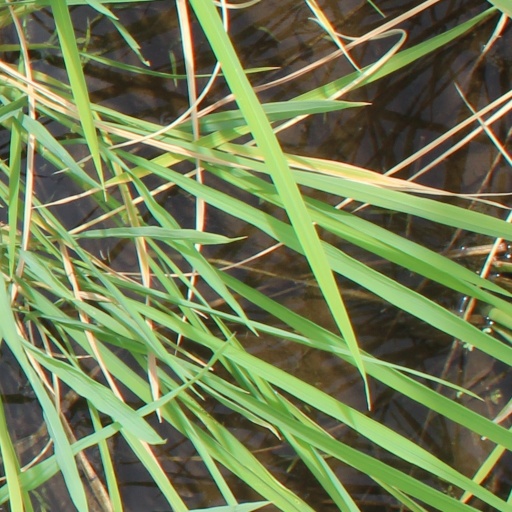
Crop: rice